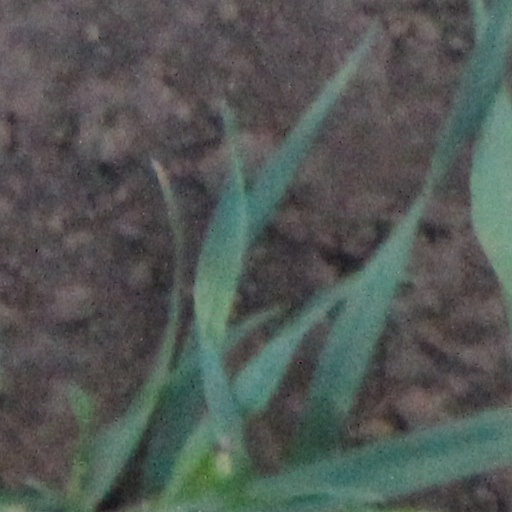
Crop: wheat